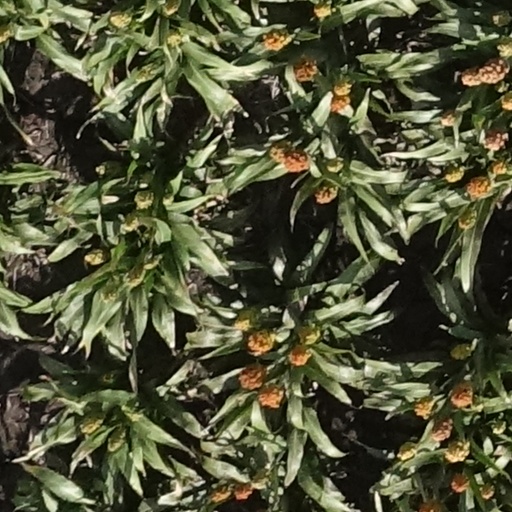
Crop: sorghum